Prince William, Duke of Gloucester

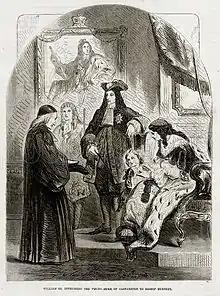
King William III entrusting Prince William to Bishop Burnet, in John Cassell's "Illustrated History of England"

Gloucester's language acquisition was delayed; he did not speak correctly until the age of three, and consequently the commencement of his education was postponed by a year. The Reverend Samuel Pratt, a Cambridge graduate, was appointed the Duke's tutor in 1693. Lessons concentrated on geography, mathematics, Latin, and French. Pratt was an enemy of Jenkin Lewis, and they frequently disagreed over how Gloucester should be educated. Lewis remained Gloucester's favourite attendant because, unlike Pratt, he was knowledgeable in military matters and could therefore help him with his "Horse Guards", a miniature army consisting of local children. Over a couple of years from 1693, the size of the army grew from 22 to over 90 boys.